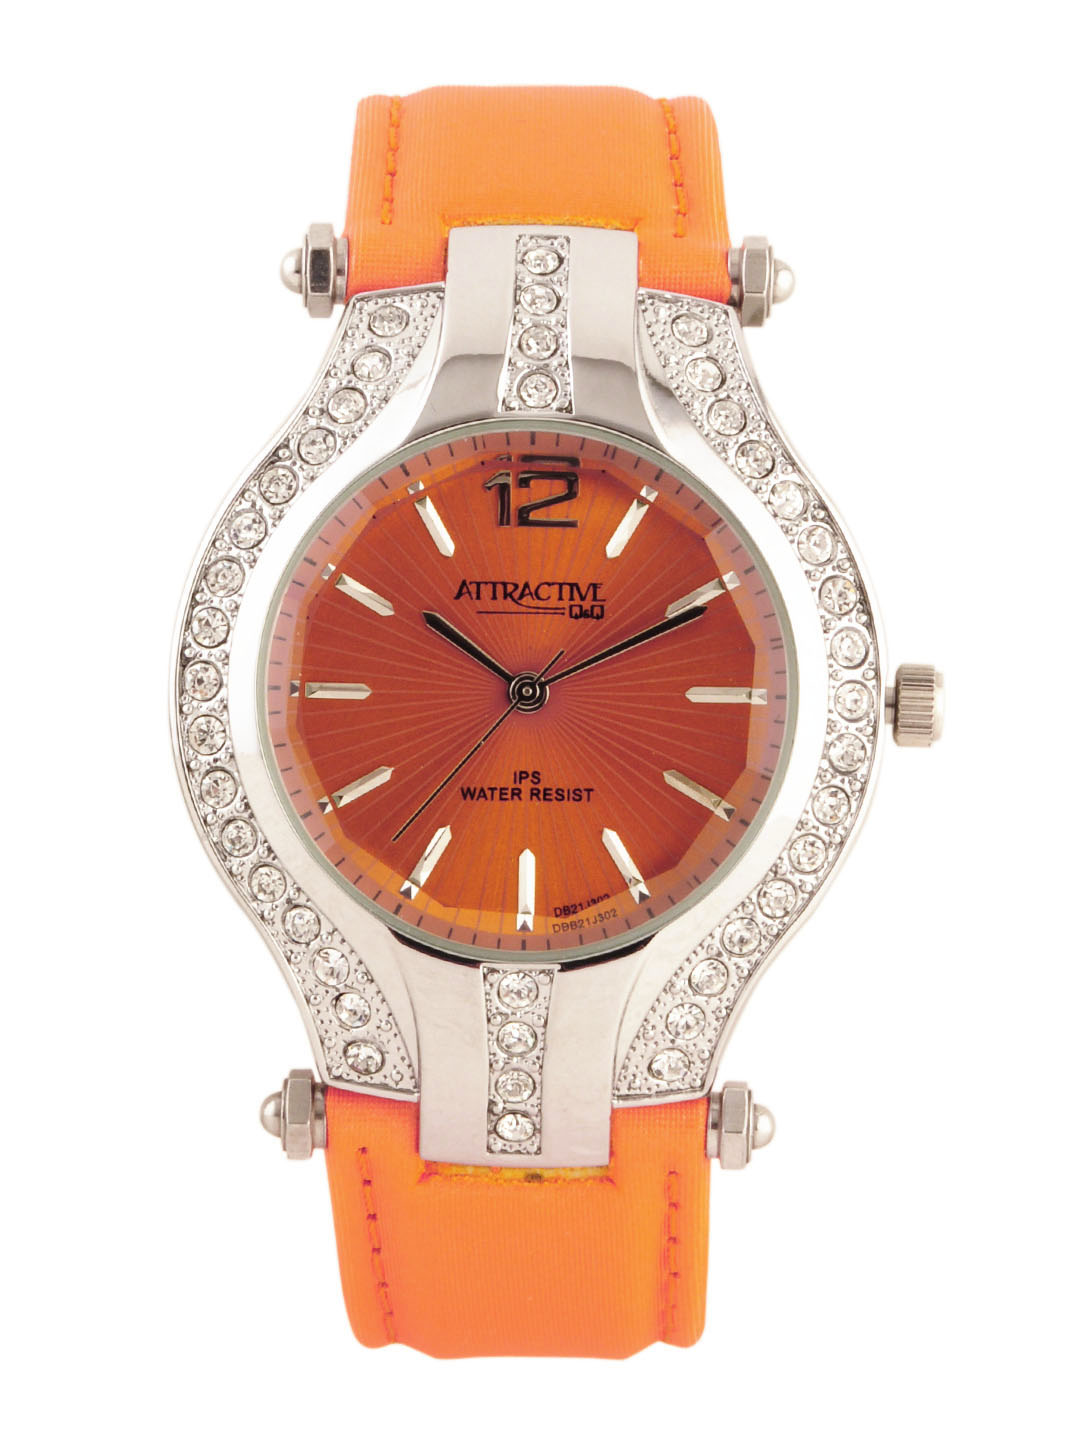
Q&Q Attractive Women Orange Dial Watch
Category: Accessories / Watches / Watches
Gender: Women
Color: Orange
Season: Winter 2016
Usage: Casual